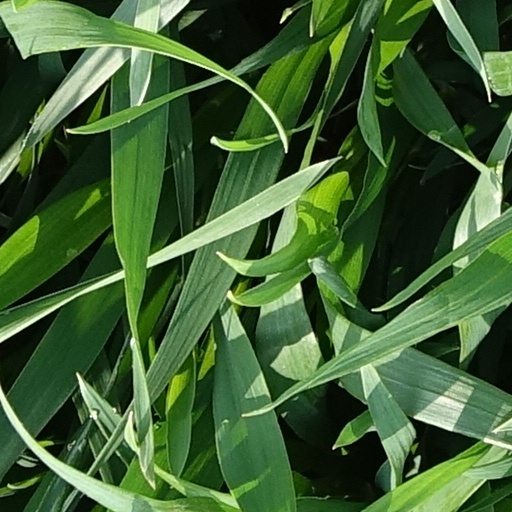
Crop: wheat